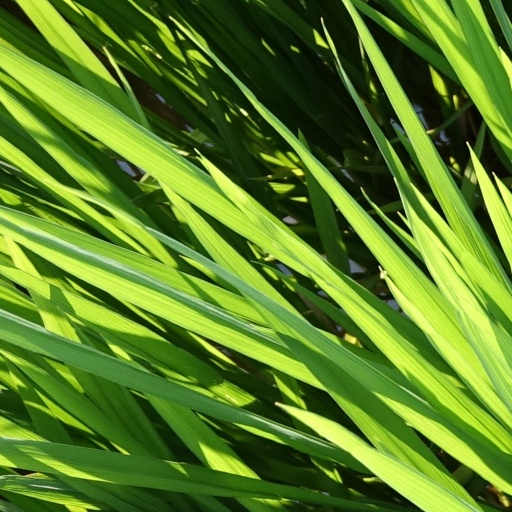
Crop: rice